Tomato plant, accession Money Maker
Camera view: tilt-top (135 deg); turntable rotation: 270 degrees
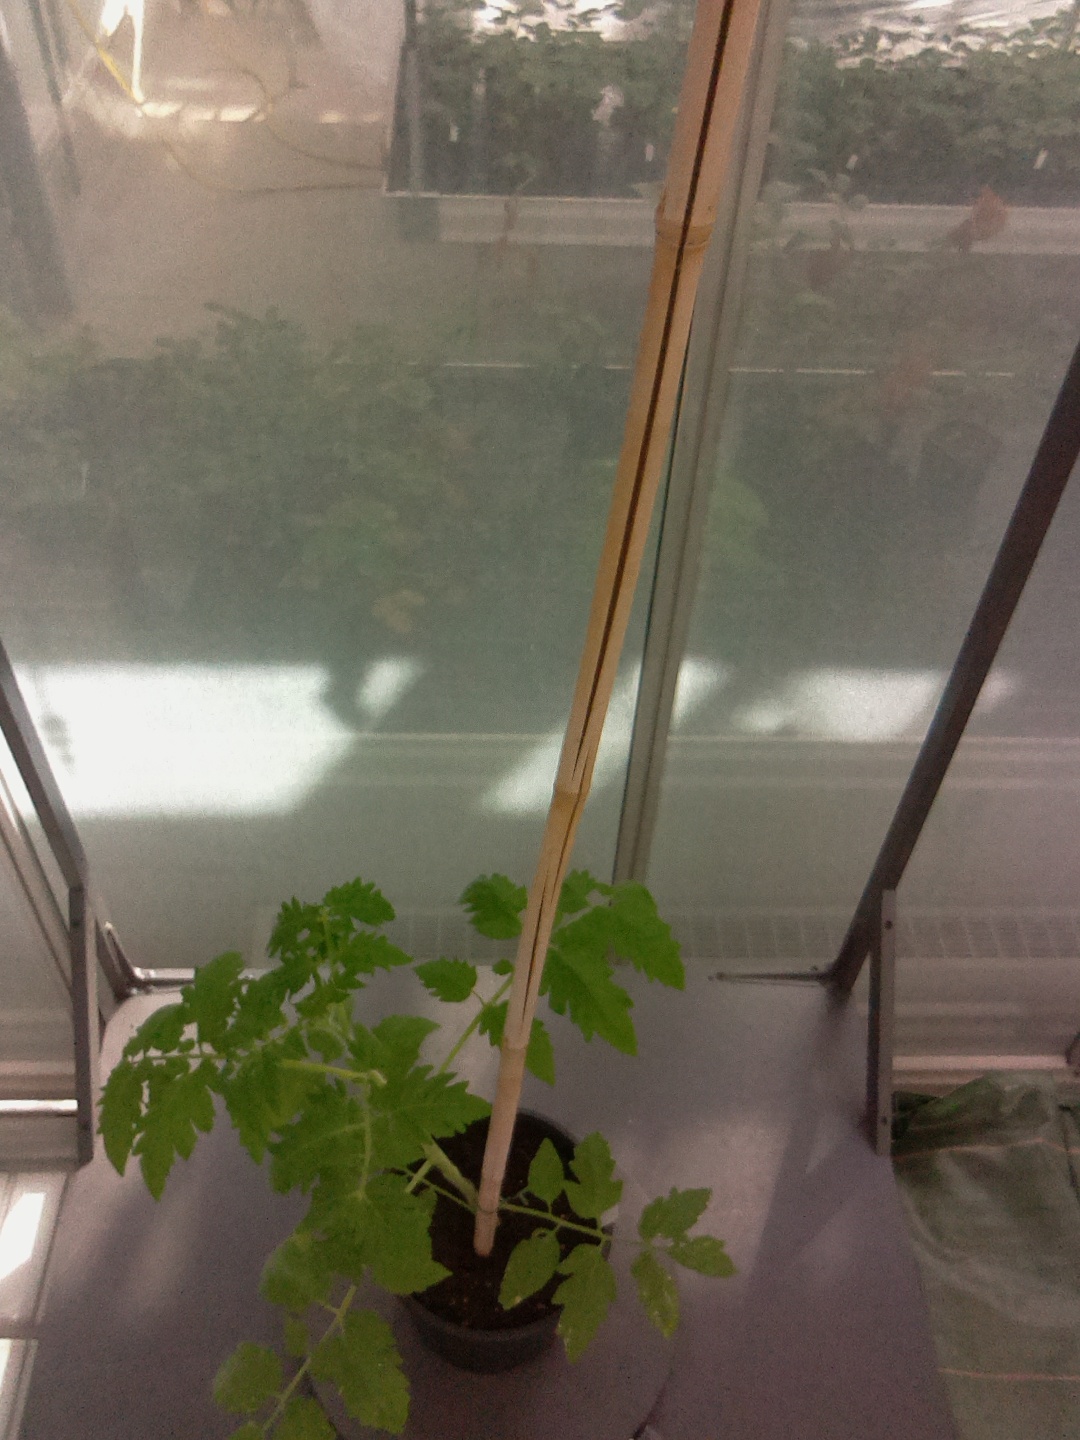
BBCH growth stage 14: 8 of true leaves visible